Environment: real
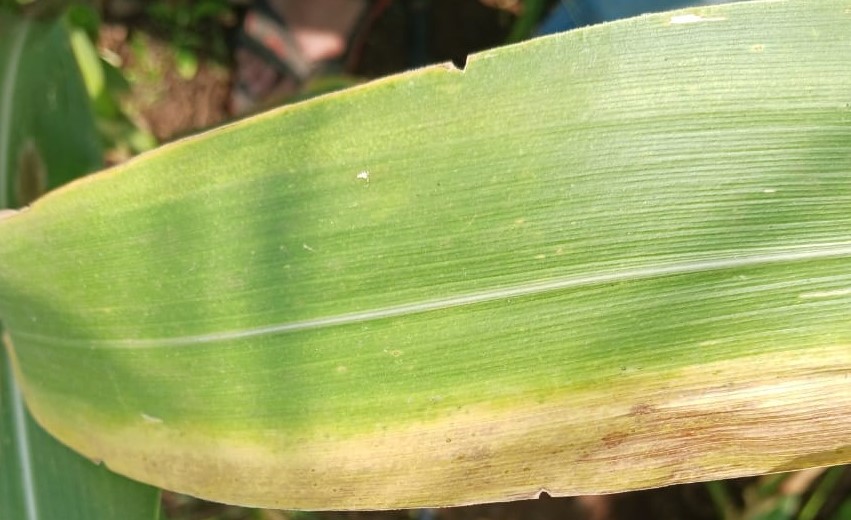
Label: potassium_deficiency